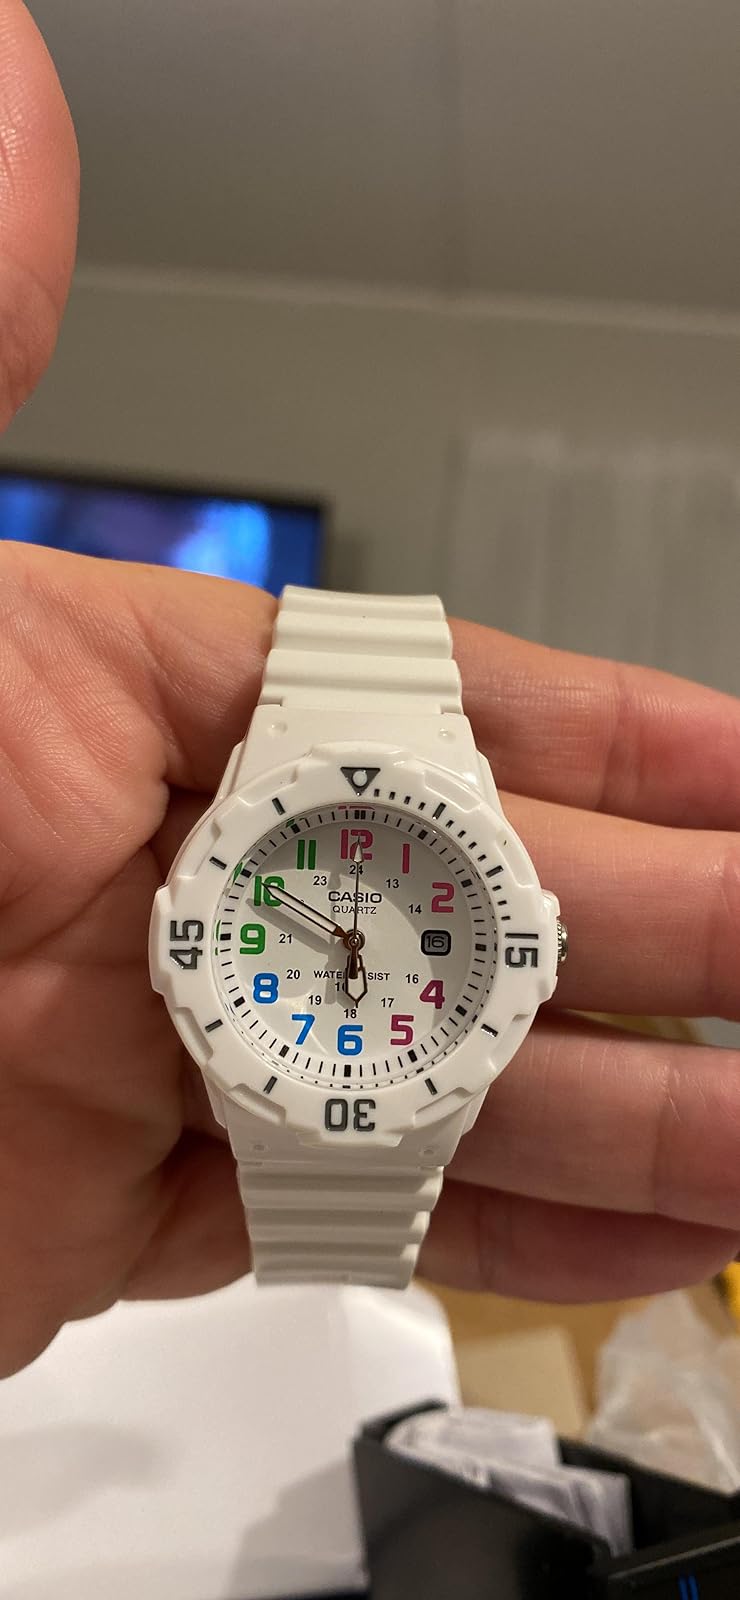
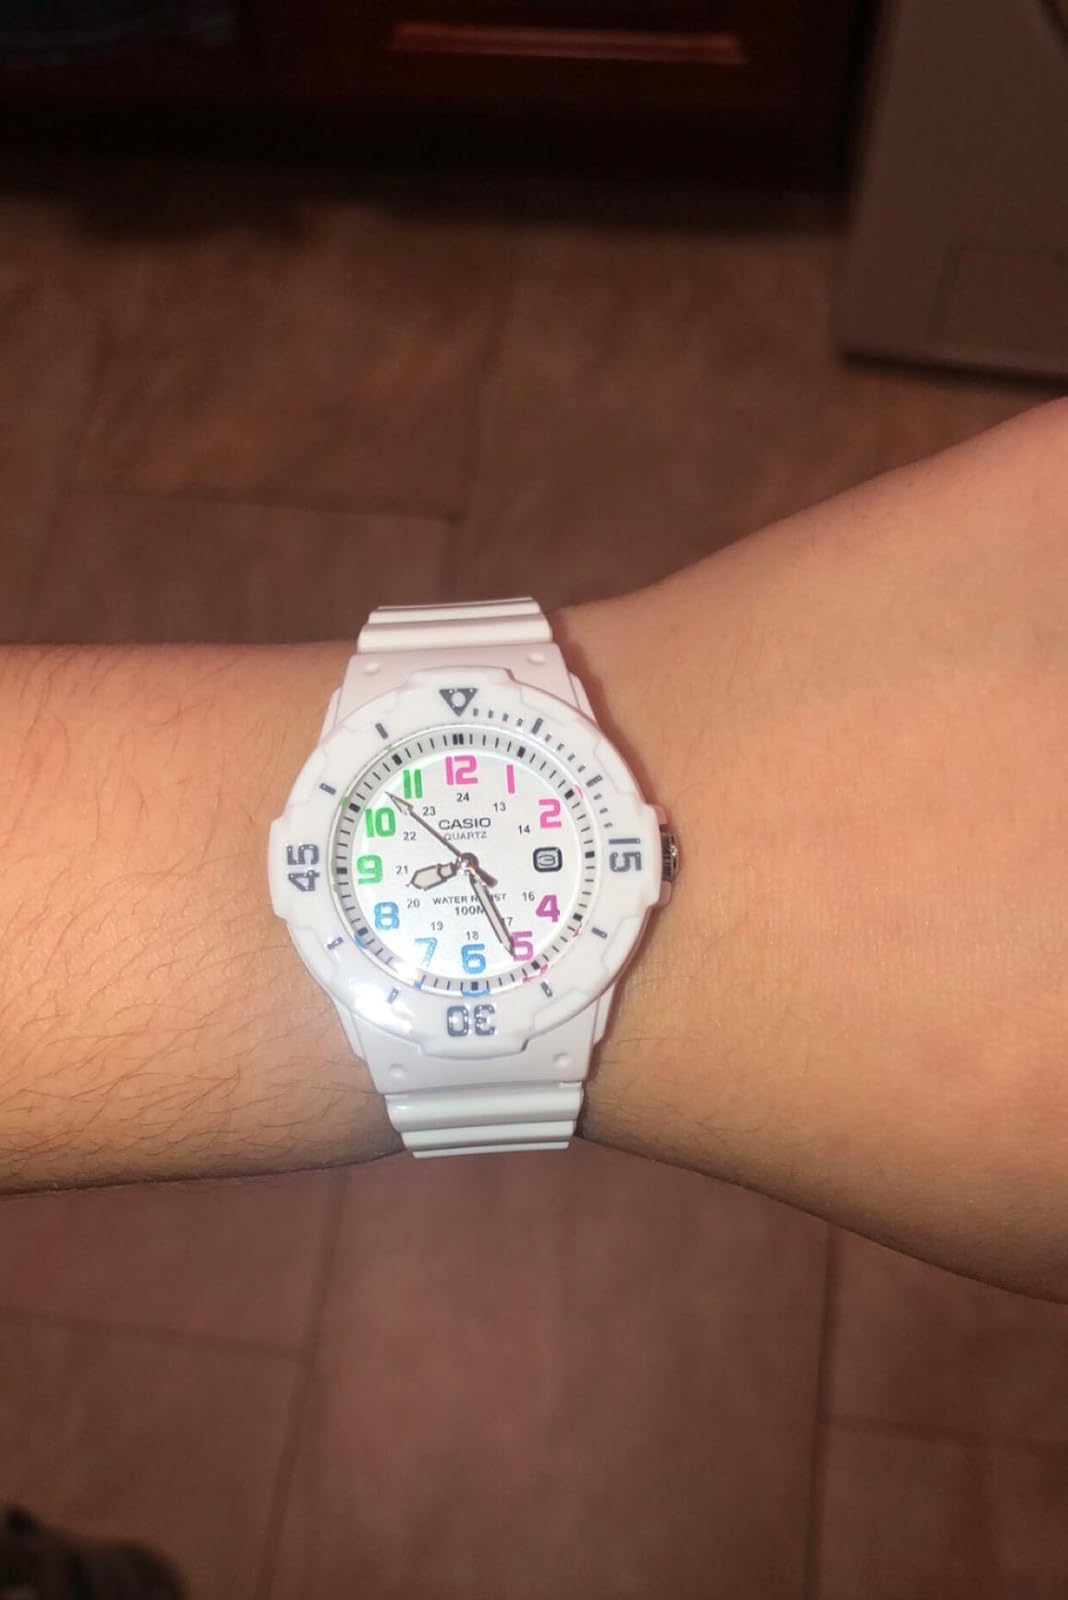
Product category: accessories_watch
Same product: yes